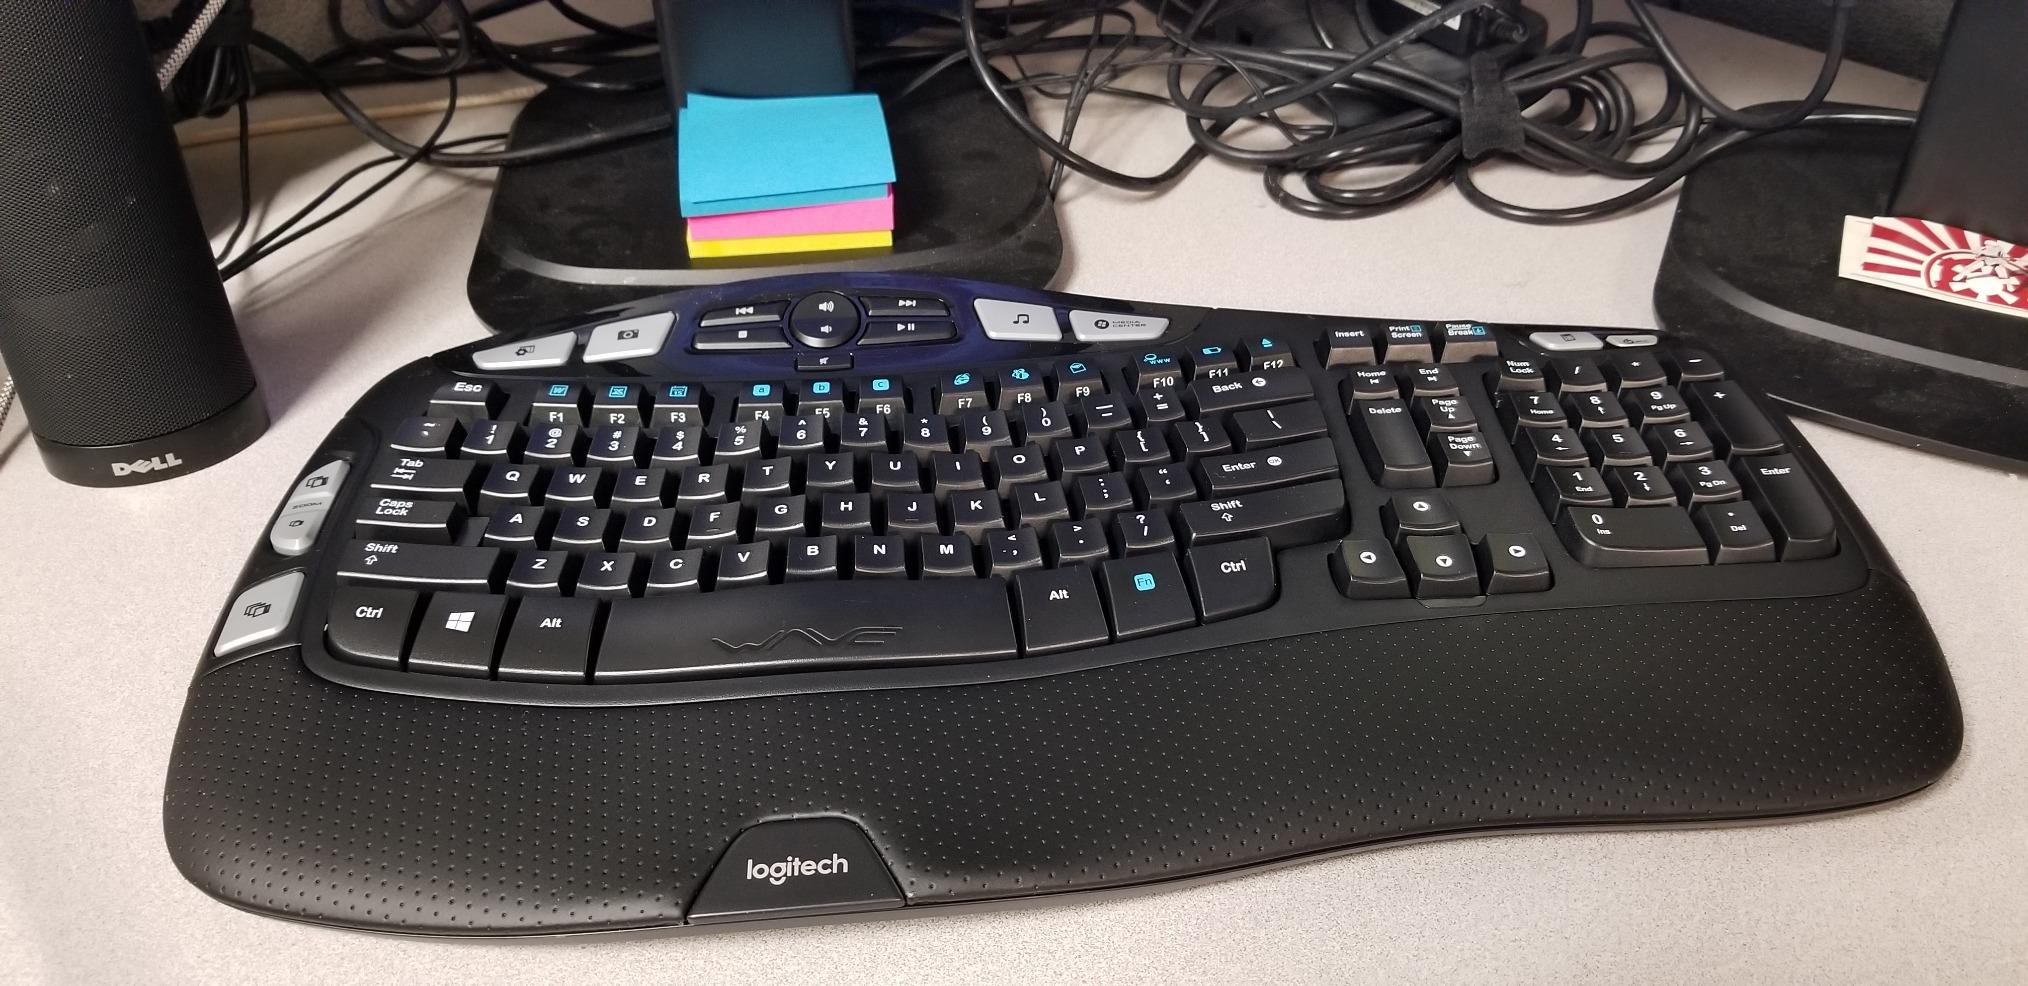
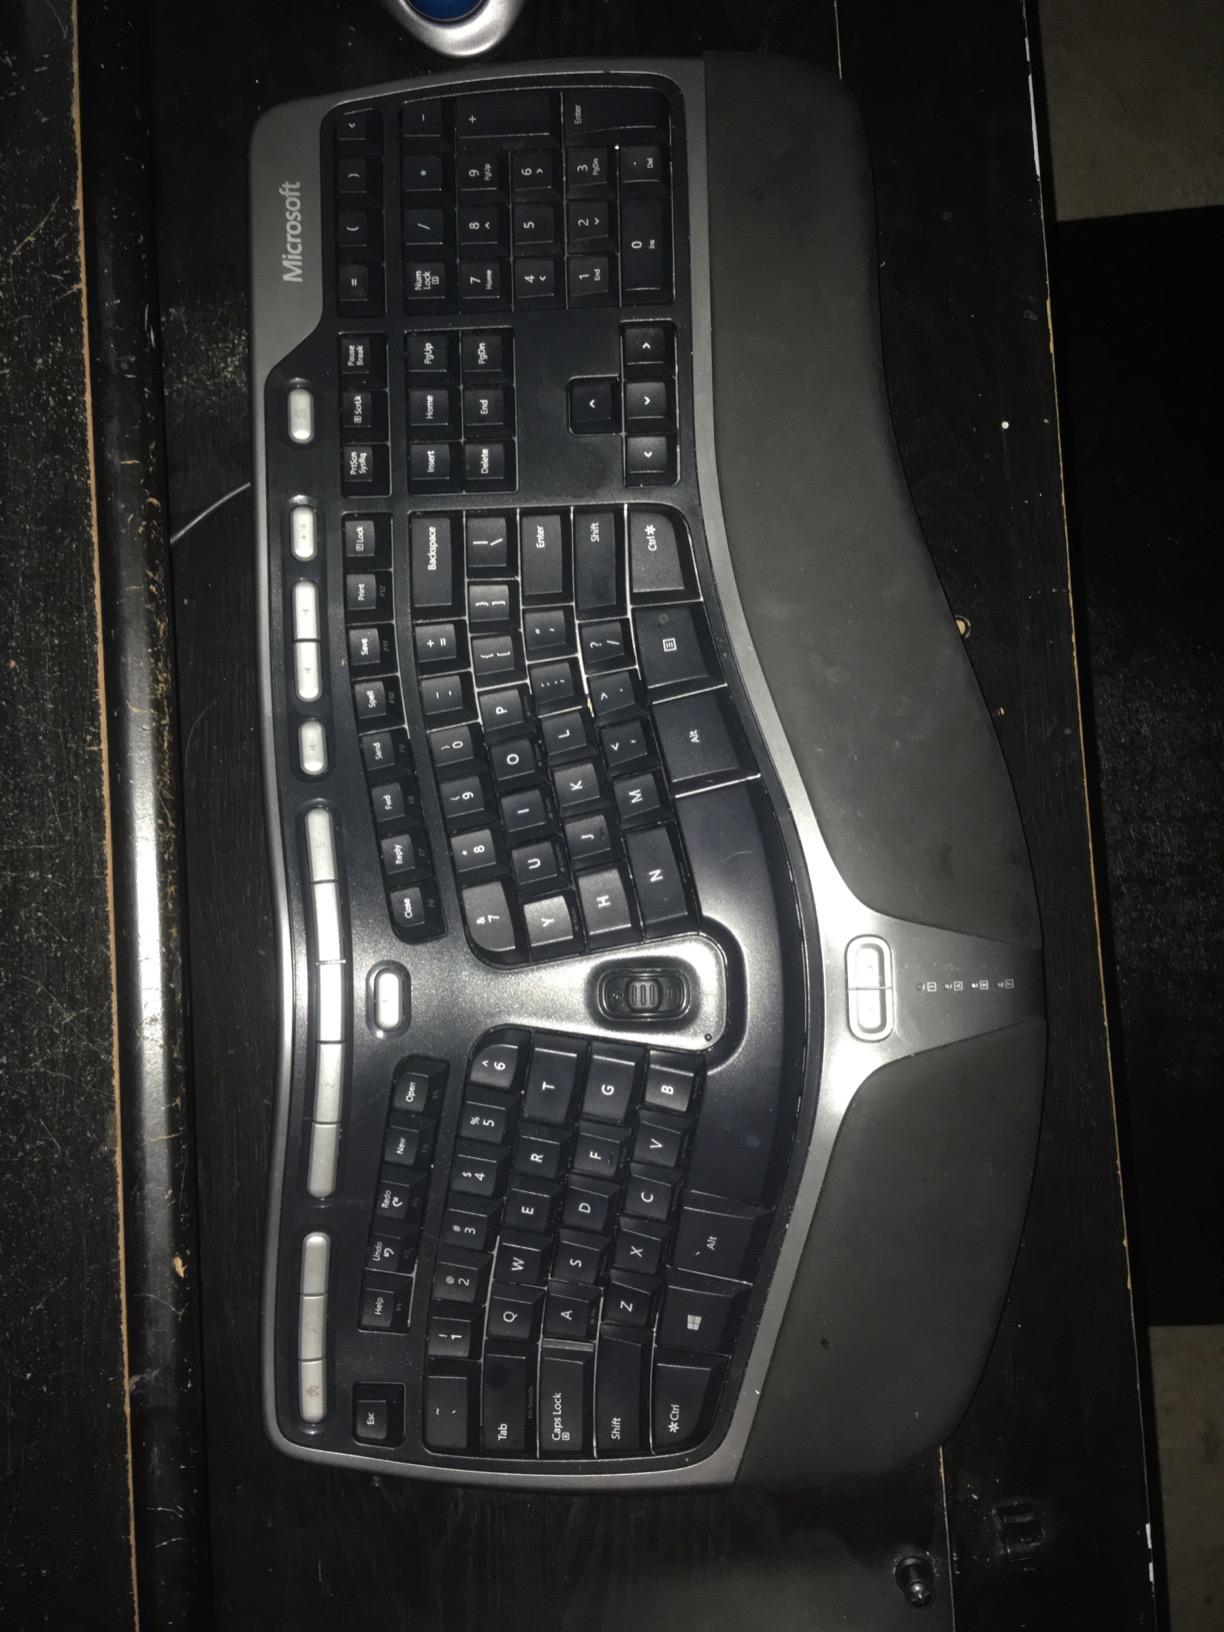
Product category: keyboard
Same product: no